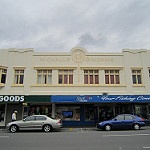
Label: buildings